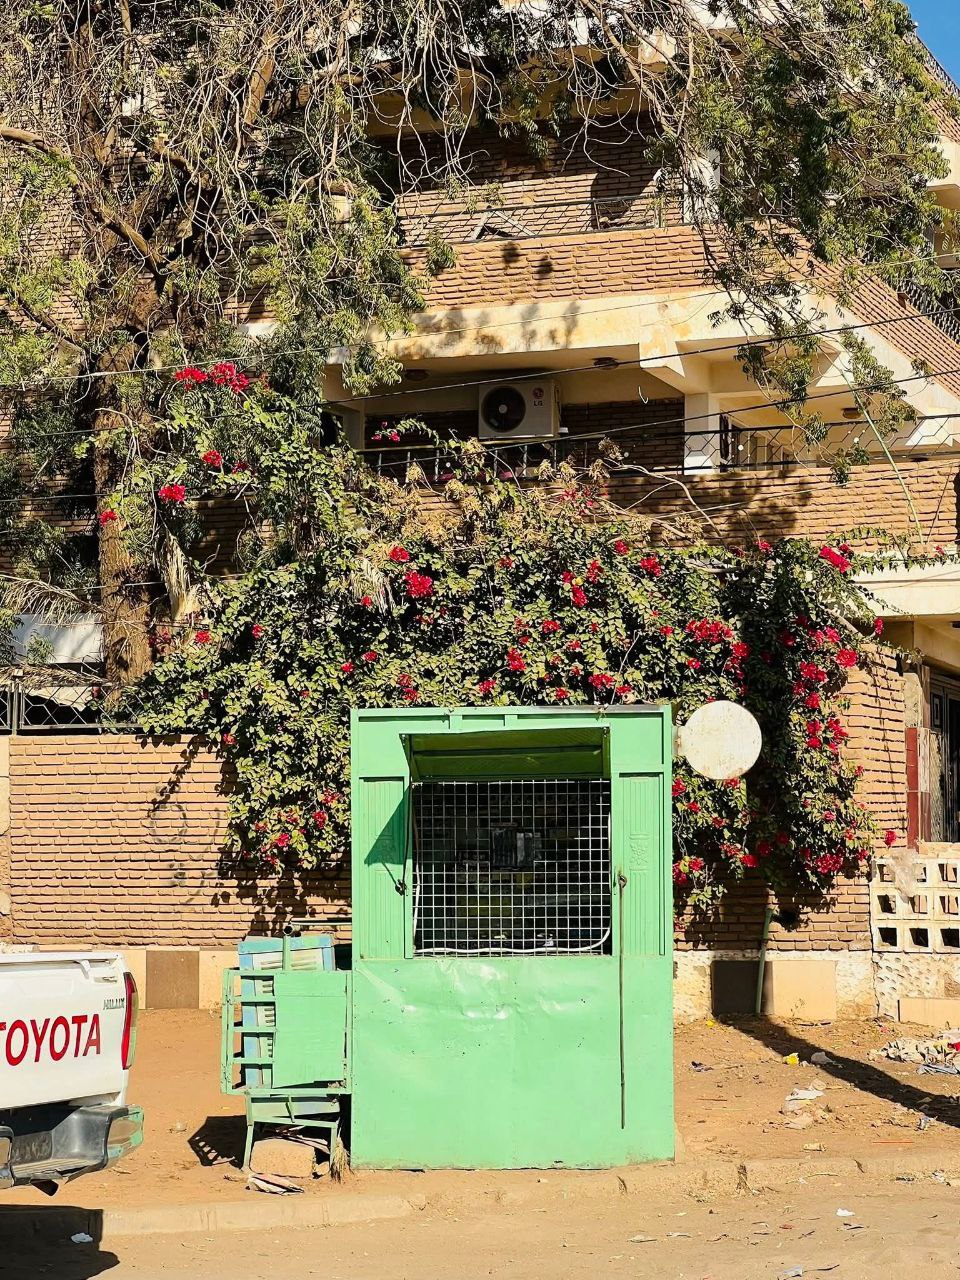
الوصف بالفصحى: منصة حديدة صغيرة  أمام منزل تطل على طريق معبد
الوصف بالعامية السودانية: طبلية قدام بيت فاتحة على شارع ظلط
التصنيف: Urban & City Life